Committee of Five

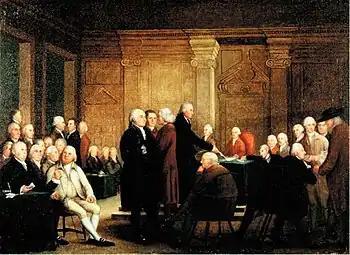
"Congress Voting Independence", by Robert Edge Pine (1784–1788), depicts the Committee of Five in the center

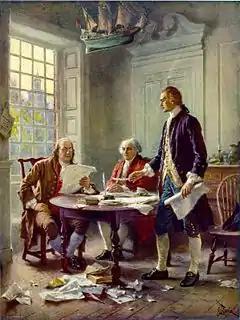
"Writing the Declaration of Independence, 1776", Jean Leon Gerome Ferris' idealized 1900 depiction of (left to right) Benjamin Franklin, John Adams, and Thomas Jefferson of the Committee of Five working on the Declaration.

The Committee of Five of the Second Continental Congress was a group of five members who drafted and presented to the full Congress in Pennsylvania State House what would become the United States Declaration of Independence of July 4, 1776. This Declaration committee operated from June 11, 1776, until July 5, 1776, the day on which the Declaration was published.